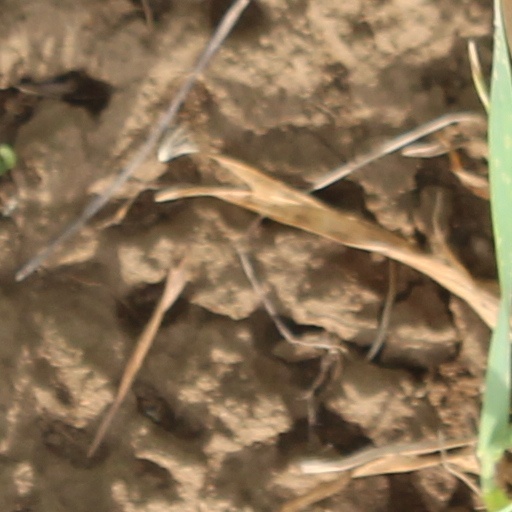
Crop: wheat